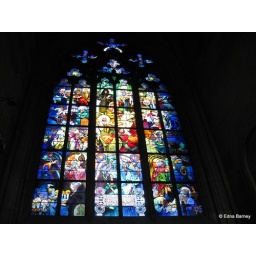
The famous stained glass window designed by Czech artist Alfons Mucha in 1931, at Saint Vitus Cathedral, Prague.